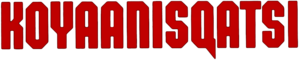
Koyaanisqatsi est un film documentaire expérimental réalisé par Godfrey Reggio et sorti en 1982. Depuis 2000, il est classé au National Film Registry de la Bibliothèque du Congrès à Washington. La bande originale de l'œuvre composée par Phillip Glass est aujourd'hui devenue "culte" et a été reprise dans de nombreuses œuvres ultérieures.